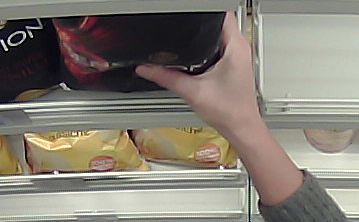
Product: lays_chill